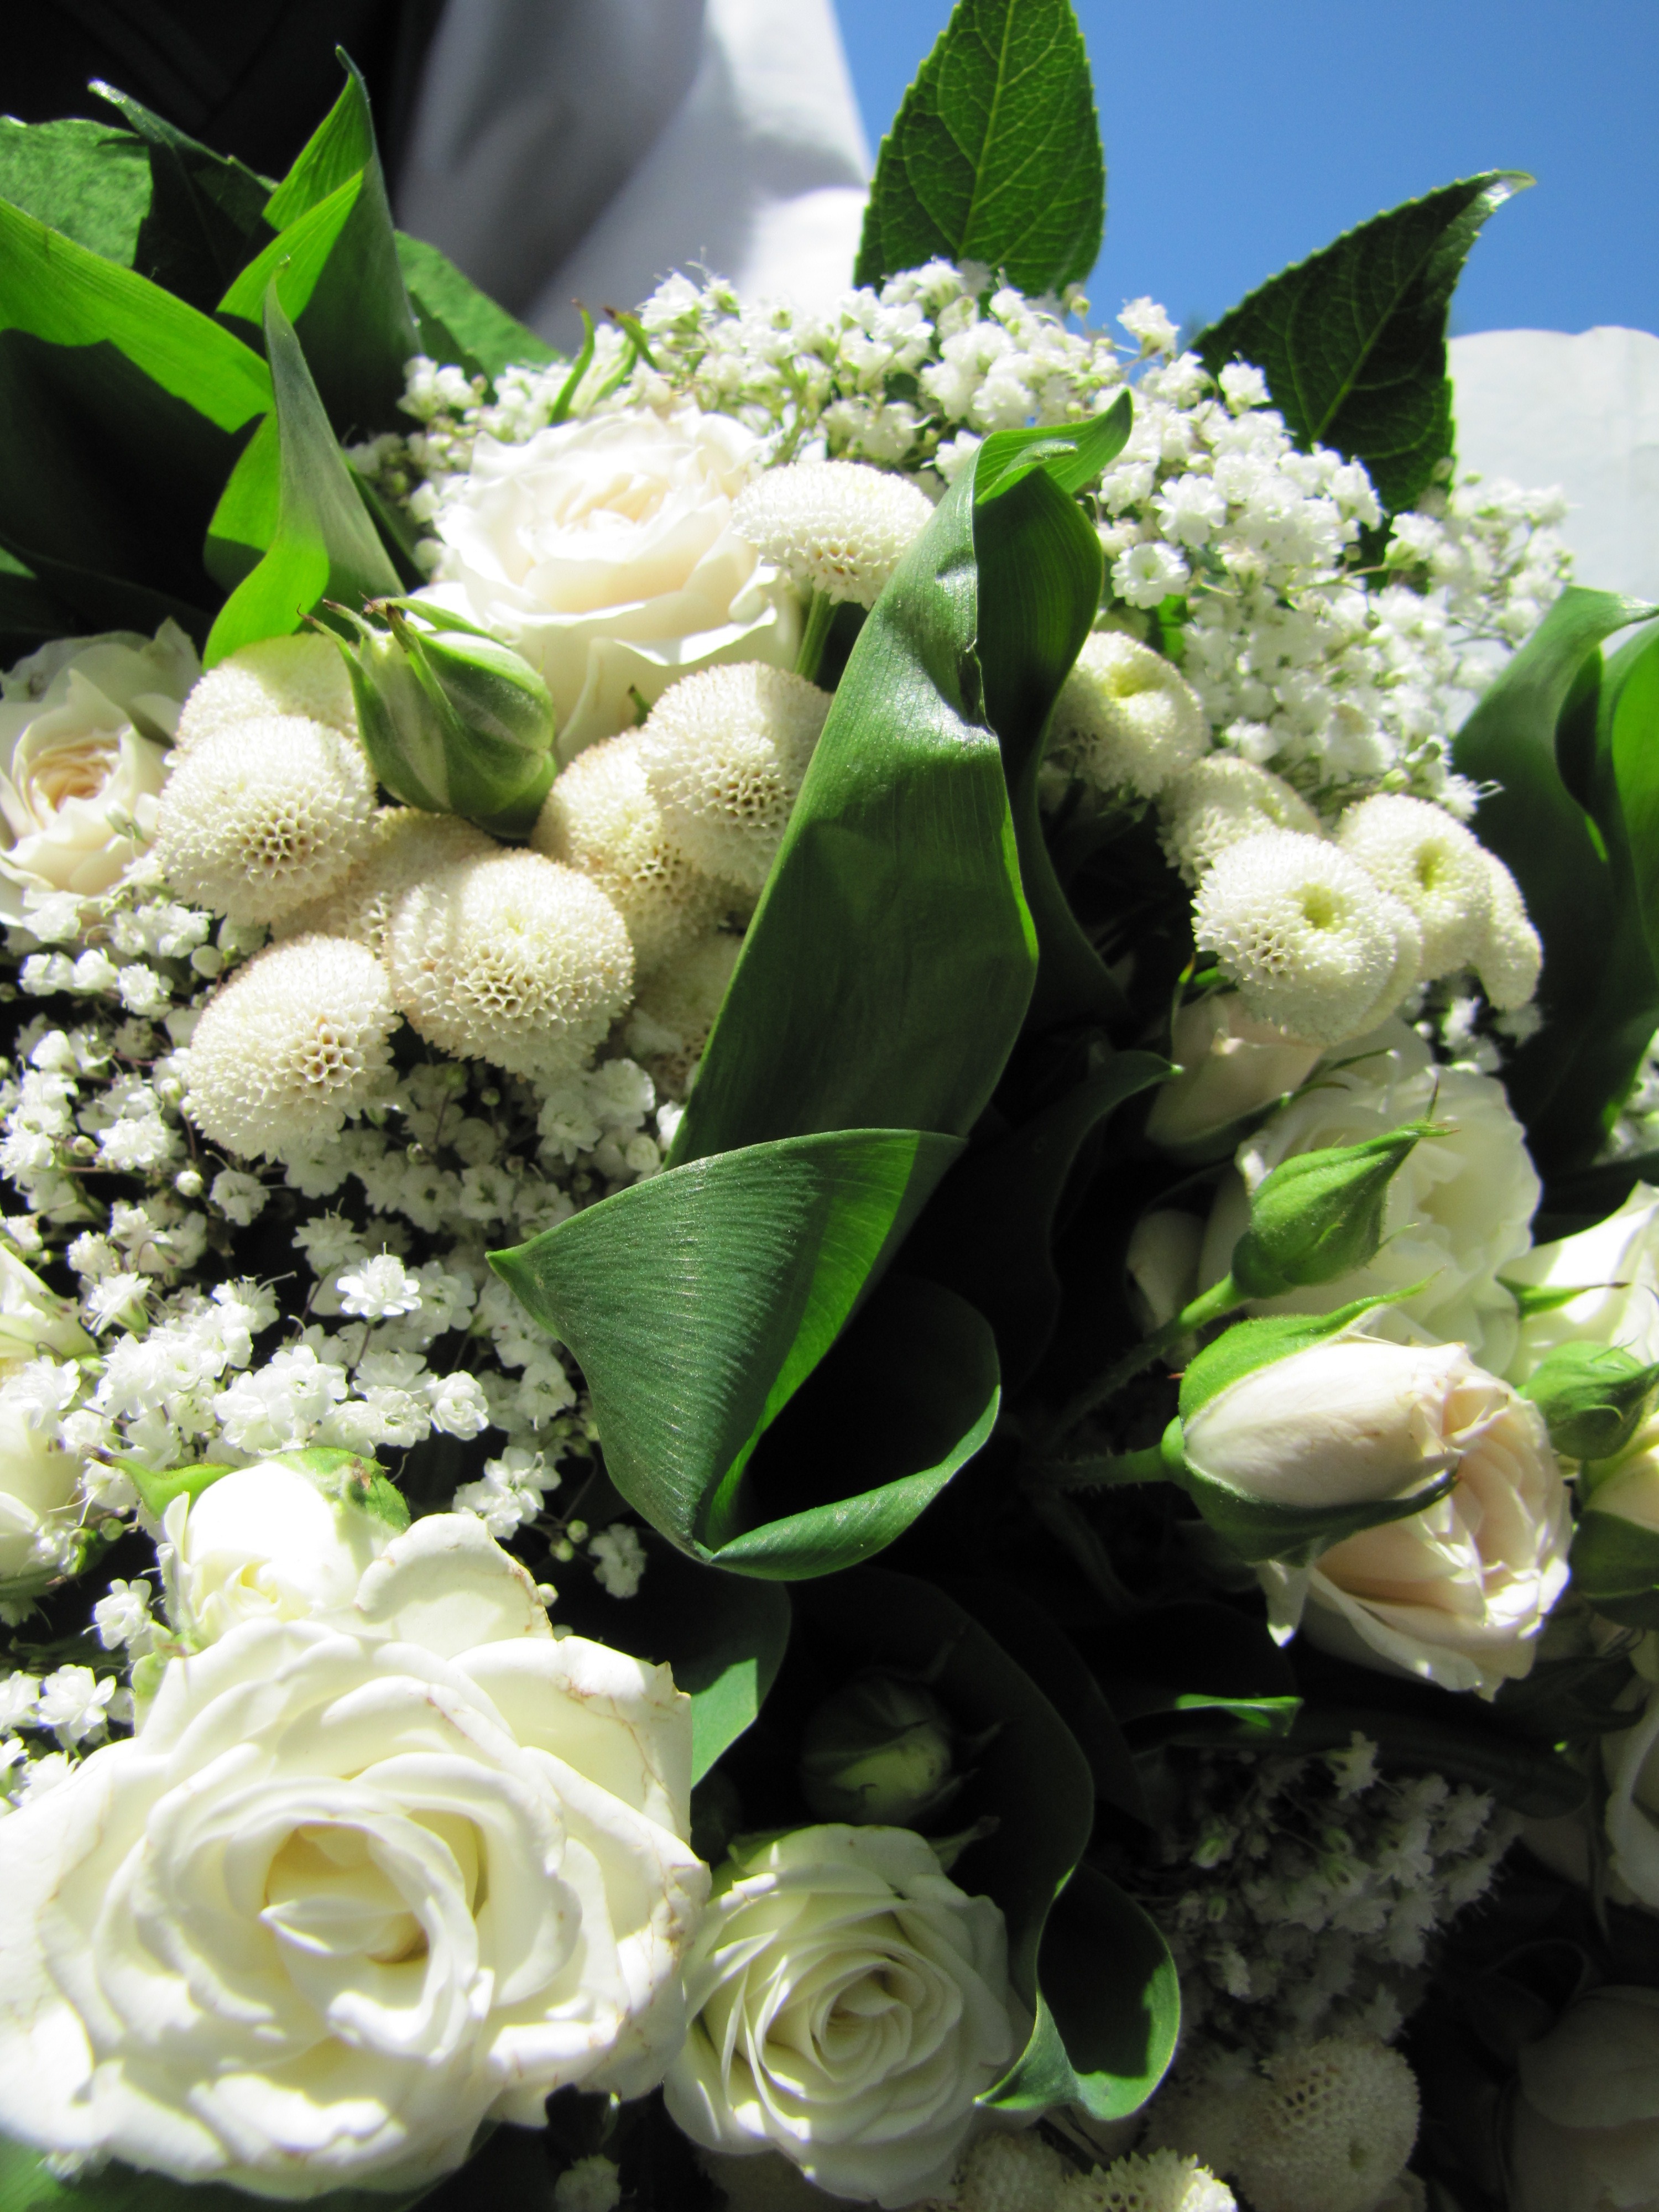
plant, white, flower, rose, green, flora, floristry, retail, flowering plant, flower bouquet, cut flowers, floral design, centrepiece, land plant, flower arranging